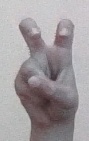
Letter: toot